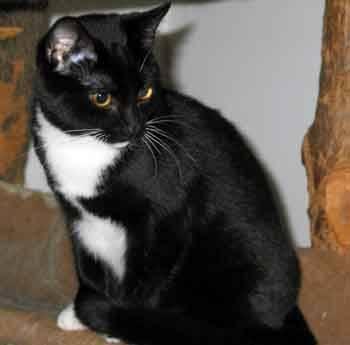
cat